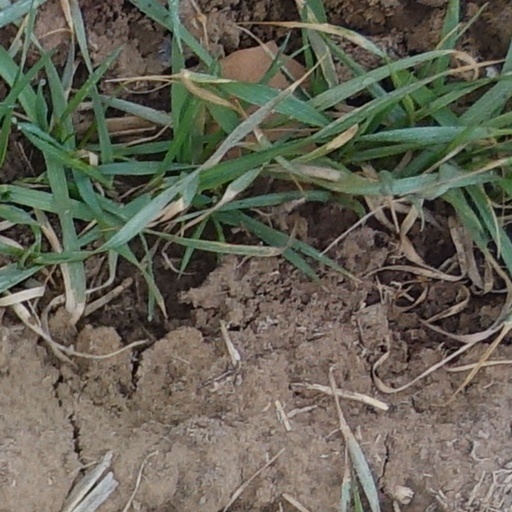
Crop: wheat